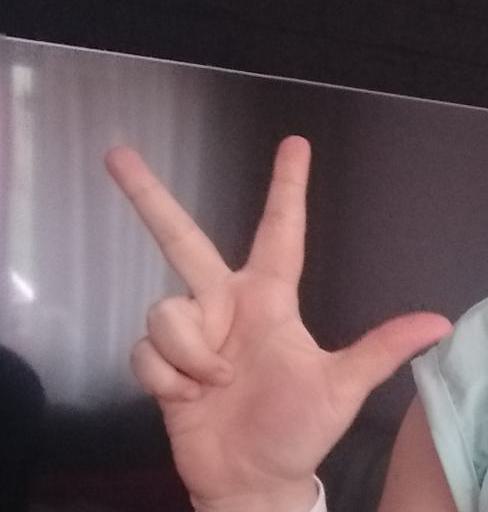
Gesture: three2